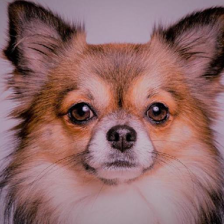
Label: animals